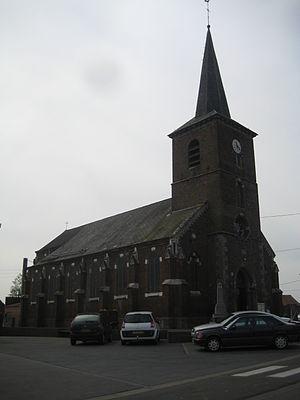
église de thivencelle, Nord, France